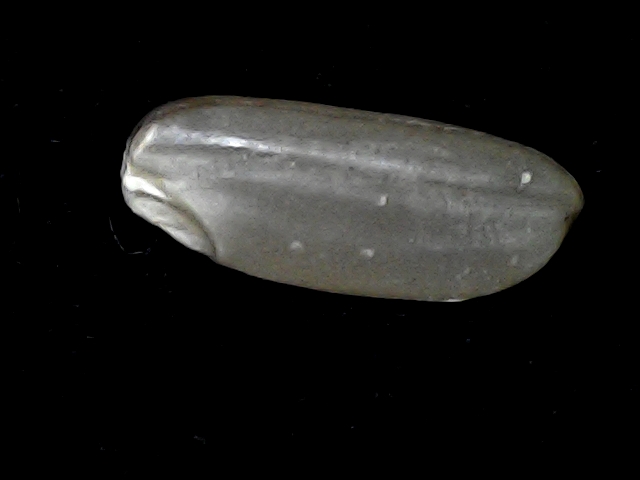
Rice variety: BD51